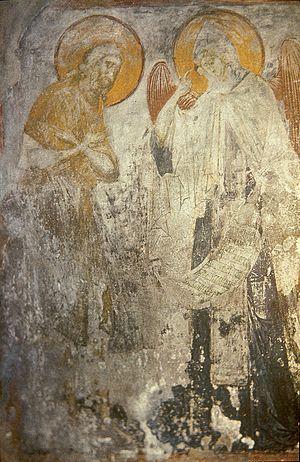
La cathédrale de la Dormition sur Gorodok ou cathédrale de la Dormition de la Sainte-Vierge-Marie ou cathédrale de l'Assomption, est une église en pierre blanche, à quatre piliers portant un seul dôme, témoignage de l'architecture moscovite ancienne, construit à la fin du XIVᵉ début du XVᵉ siècle, à Zvenigorod, près de Moscou. À l'intérieur de la cathédrale, sont conservées des fresques attribuées à Andreï Roublev et à Daniil Tcherny. Selon l'historien russe Victor Lazarev, deux des fresques seraient les premières œuvres monumentales de Roublev et dateraient de l'an 1400.